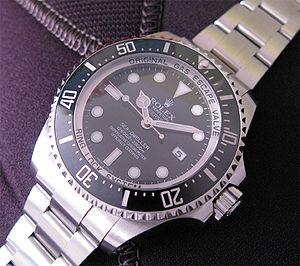
La Rolex Oyster Perpetual Date, Sea-Dweller, est une ligne de montres de plongée fabriquée par Rolex, avec une profondeur de plongée de 1 220 mètres et jusqu’à 3 900 mètres ft pour le modèle Sea-Dweller Deepsea. Lancé en 1967 avec une profondeur de plongée de 610 mètres, la Sea-Dweller est dotée d’une soupape d’échappement de gaz, spécialement conçue pour les montres, conçue par la marque pour permettre à l’hélium emprisonné dans la montre d'être libéré à une pression donnée pendant la décompression, tout en préservant son étanchéité. Les modèles Sea-Dweller actuels sont disponibles en acier ou en acier et en or jaune.